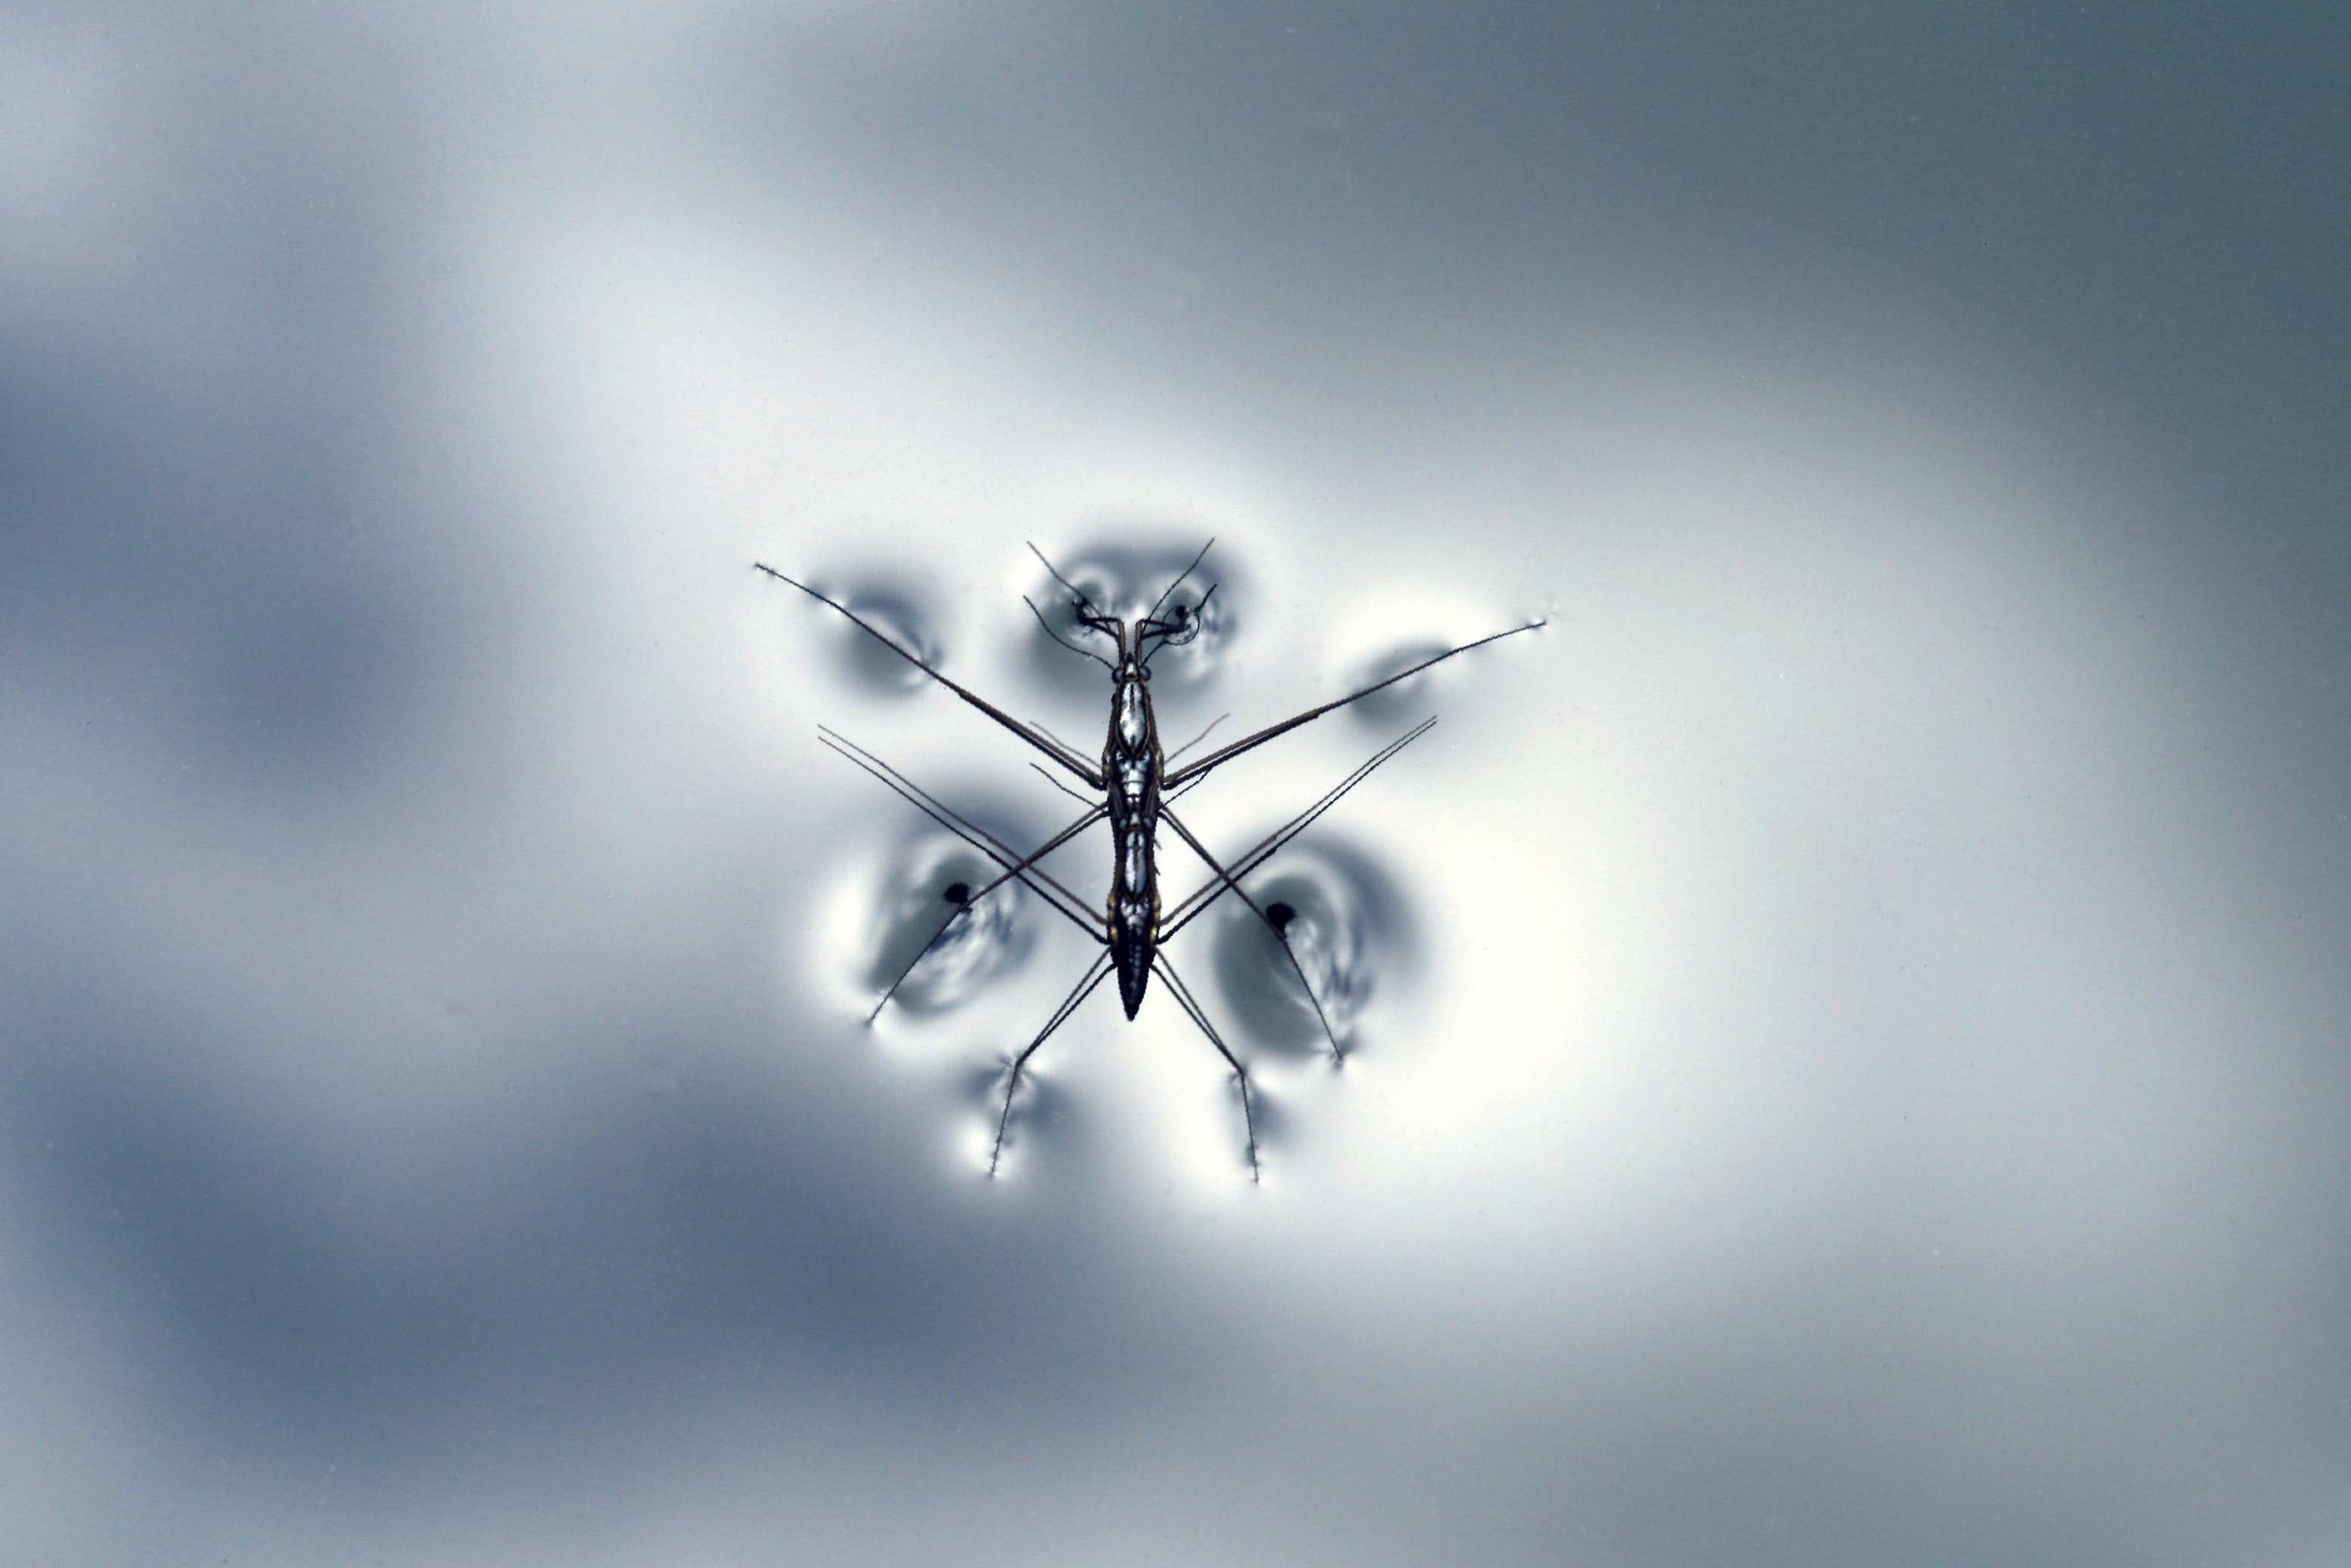
sky, macro photography, photography, cloud, black and white